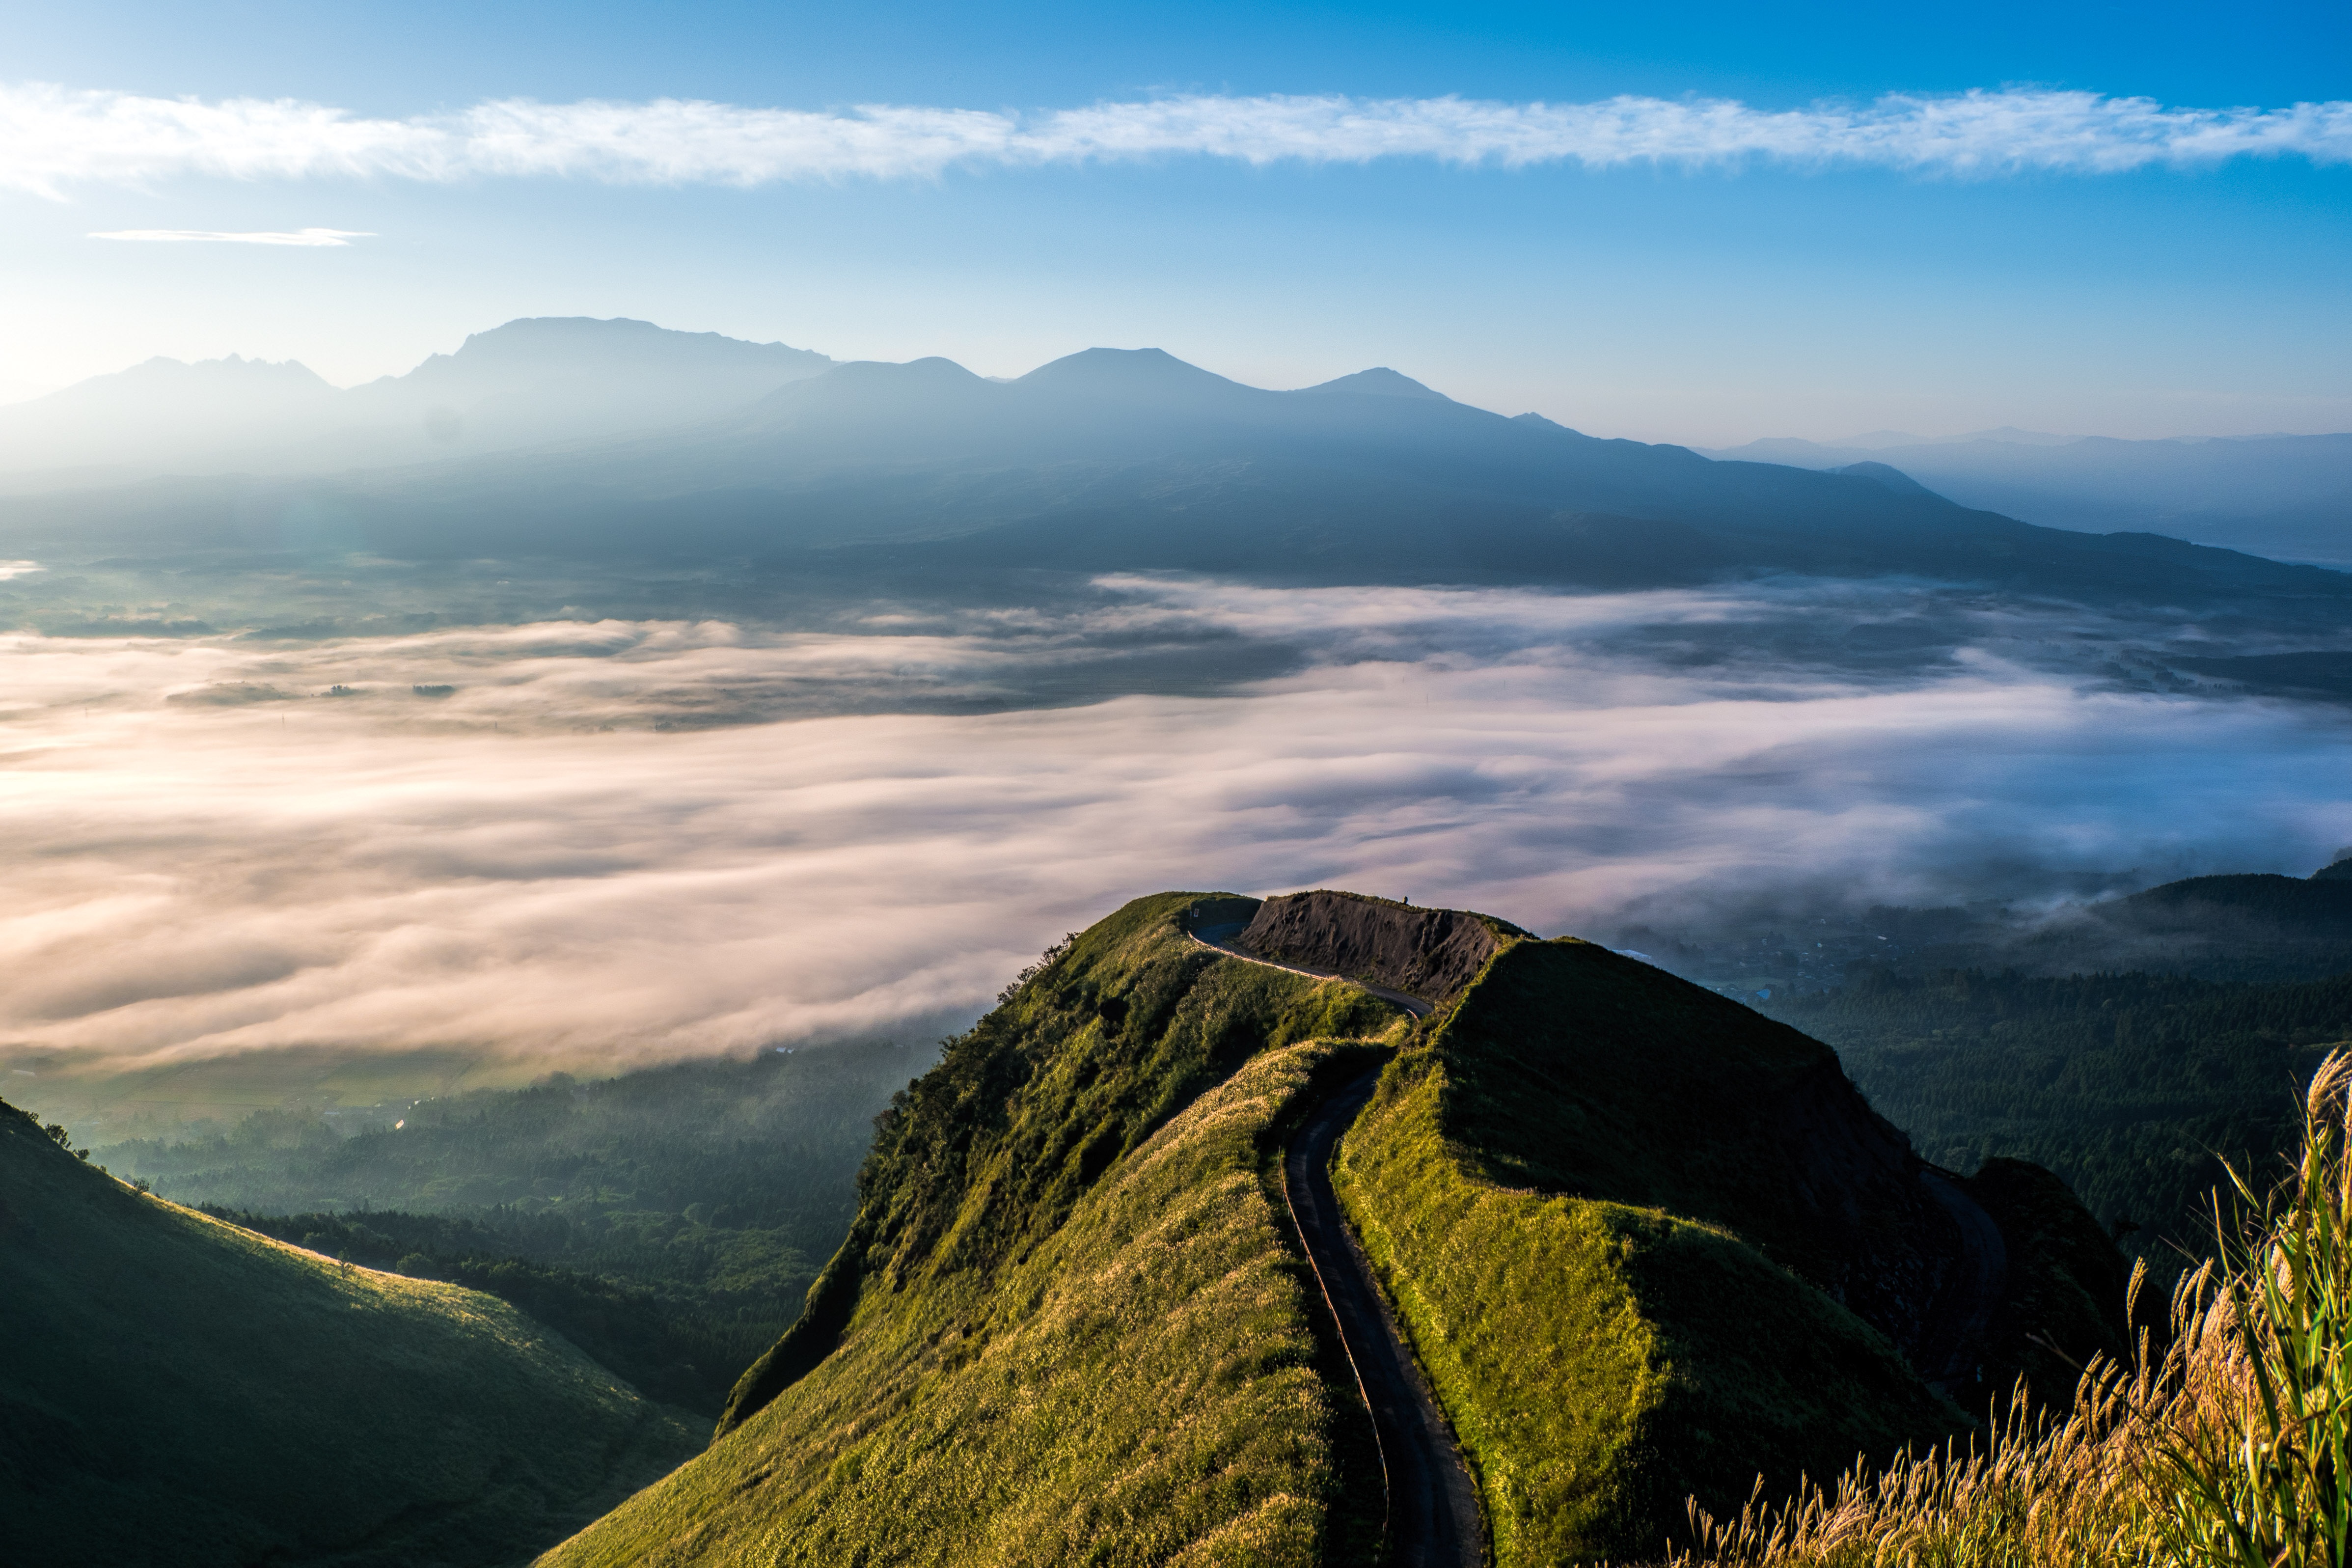
landscape, nature, rock, horizon, wilderness, mountain, light, cloud, sky, sun, sunrise, sunlight, morning, hill, adventure, dawn, mountain range, natural, japan, kumamoto, aso, sea of clouds, somma, asahi, ridge, summit, alps, plateau, caldera, fell, landform, in the sky, geographical feature, atmospheric phenomenon, mountainous landforms